August Bepler House

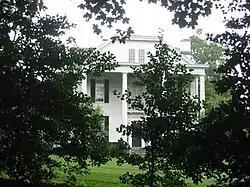
Front of the house

The August Bepler House is a historic residence in the city of Cincinnati, Ohio, United States. Located along Tusculum Avenue in that city's Columbia-Tusculum neighborhood, the house was built in 1869 for a wealthy inventor and industrialist, and it has been named a historic site.